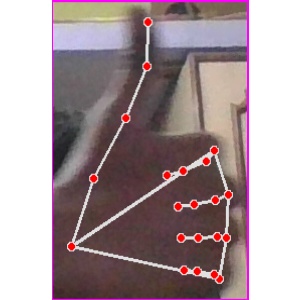
अक्षर: थ